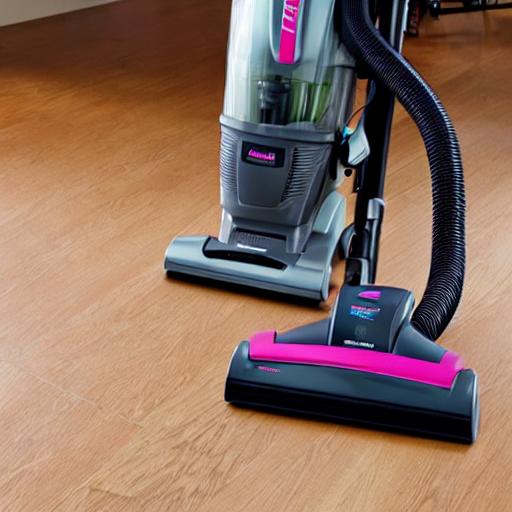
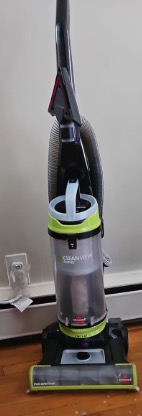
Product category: items_vacuum
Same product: no